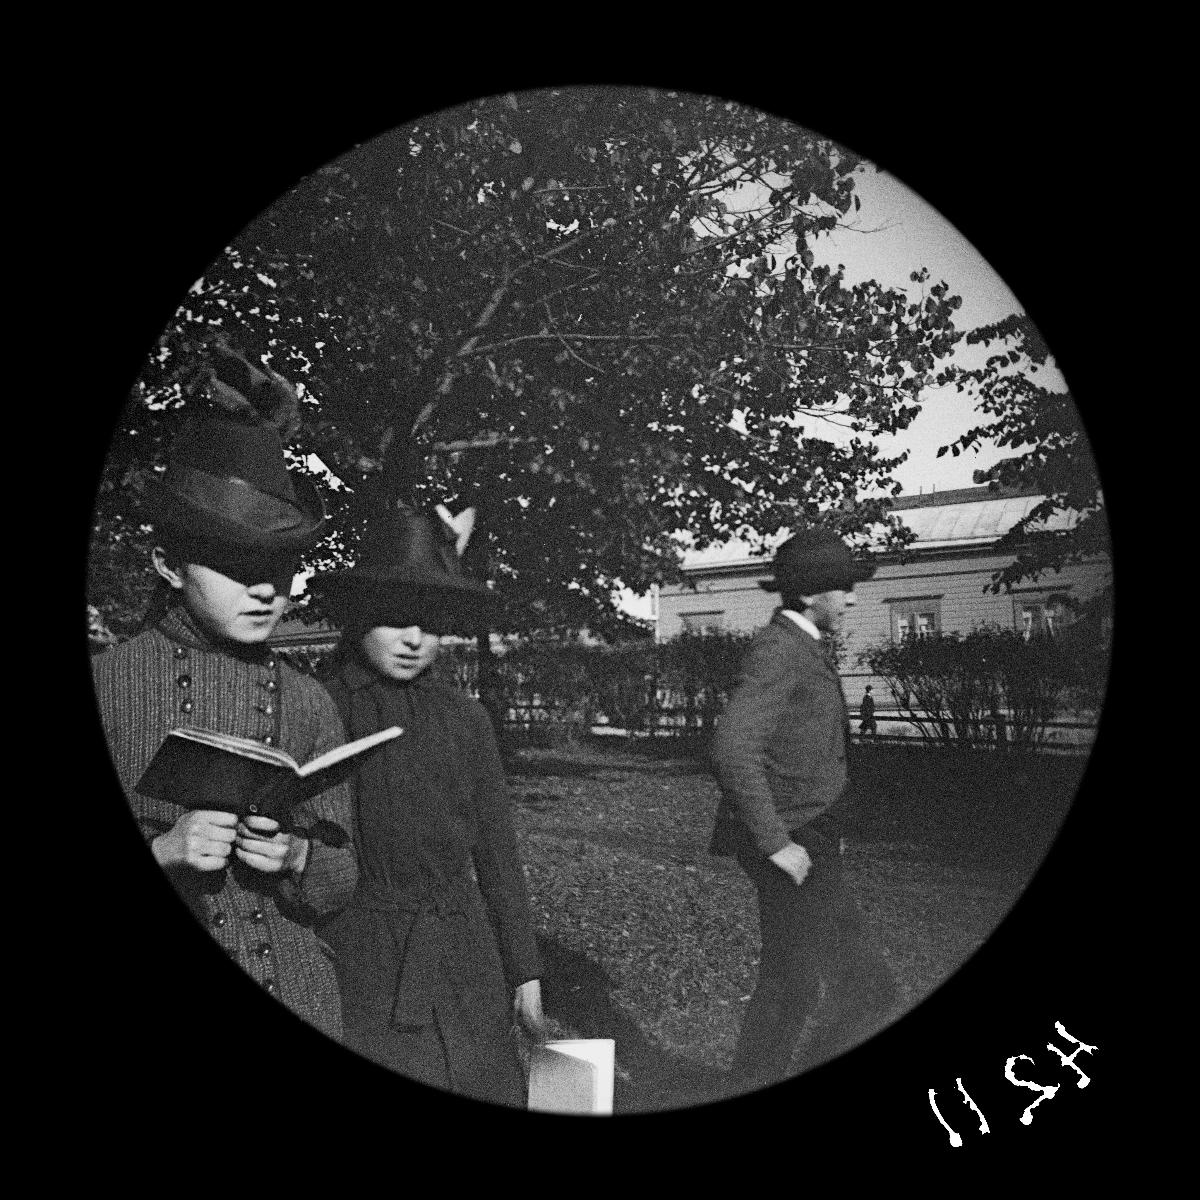
Anna Sunnelius (Nummelin) ja Svea Ingman (Tavastjerna) Kolmikulmassa
sisällön kuvaus: Anna Sunnelius (Nummelin) ja Svea Ingman (Tavastjerna) Kolmikulmassa. mustavalkoinen
Kuvaaja: Wasastjerna, Nils Jakob, valokuvaaja
Ajankohta: kuvausaika 1889 syyskuu
Paikka: Suomi, Uusimaa, Helsinki, Kaartinkaupunki Helsinki, Kolmikulma
Aiheet: Ingman, Svea, Sunnelius, Anna, viheralueet, puistot, lapset, nuoret, pojat, tytöt, kirjat